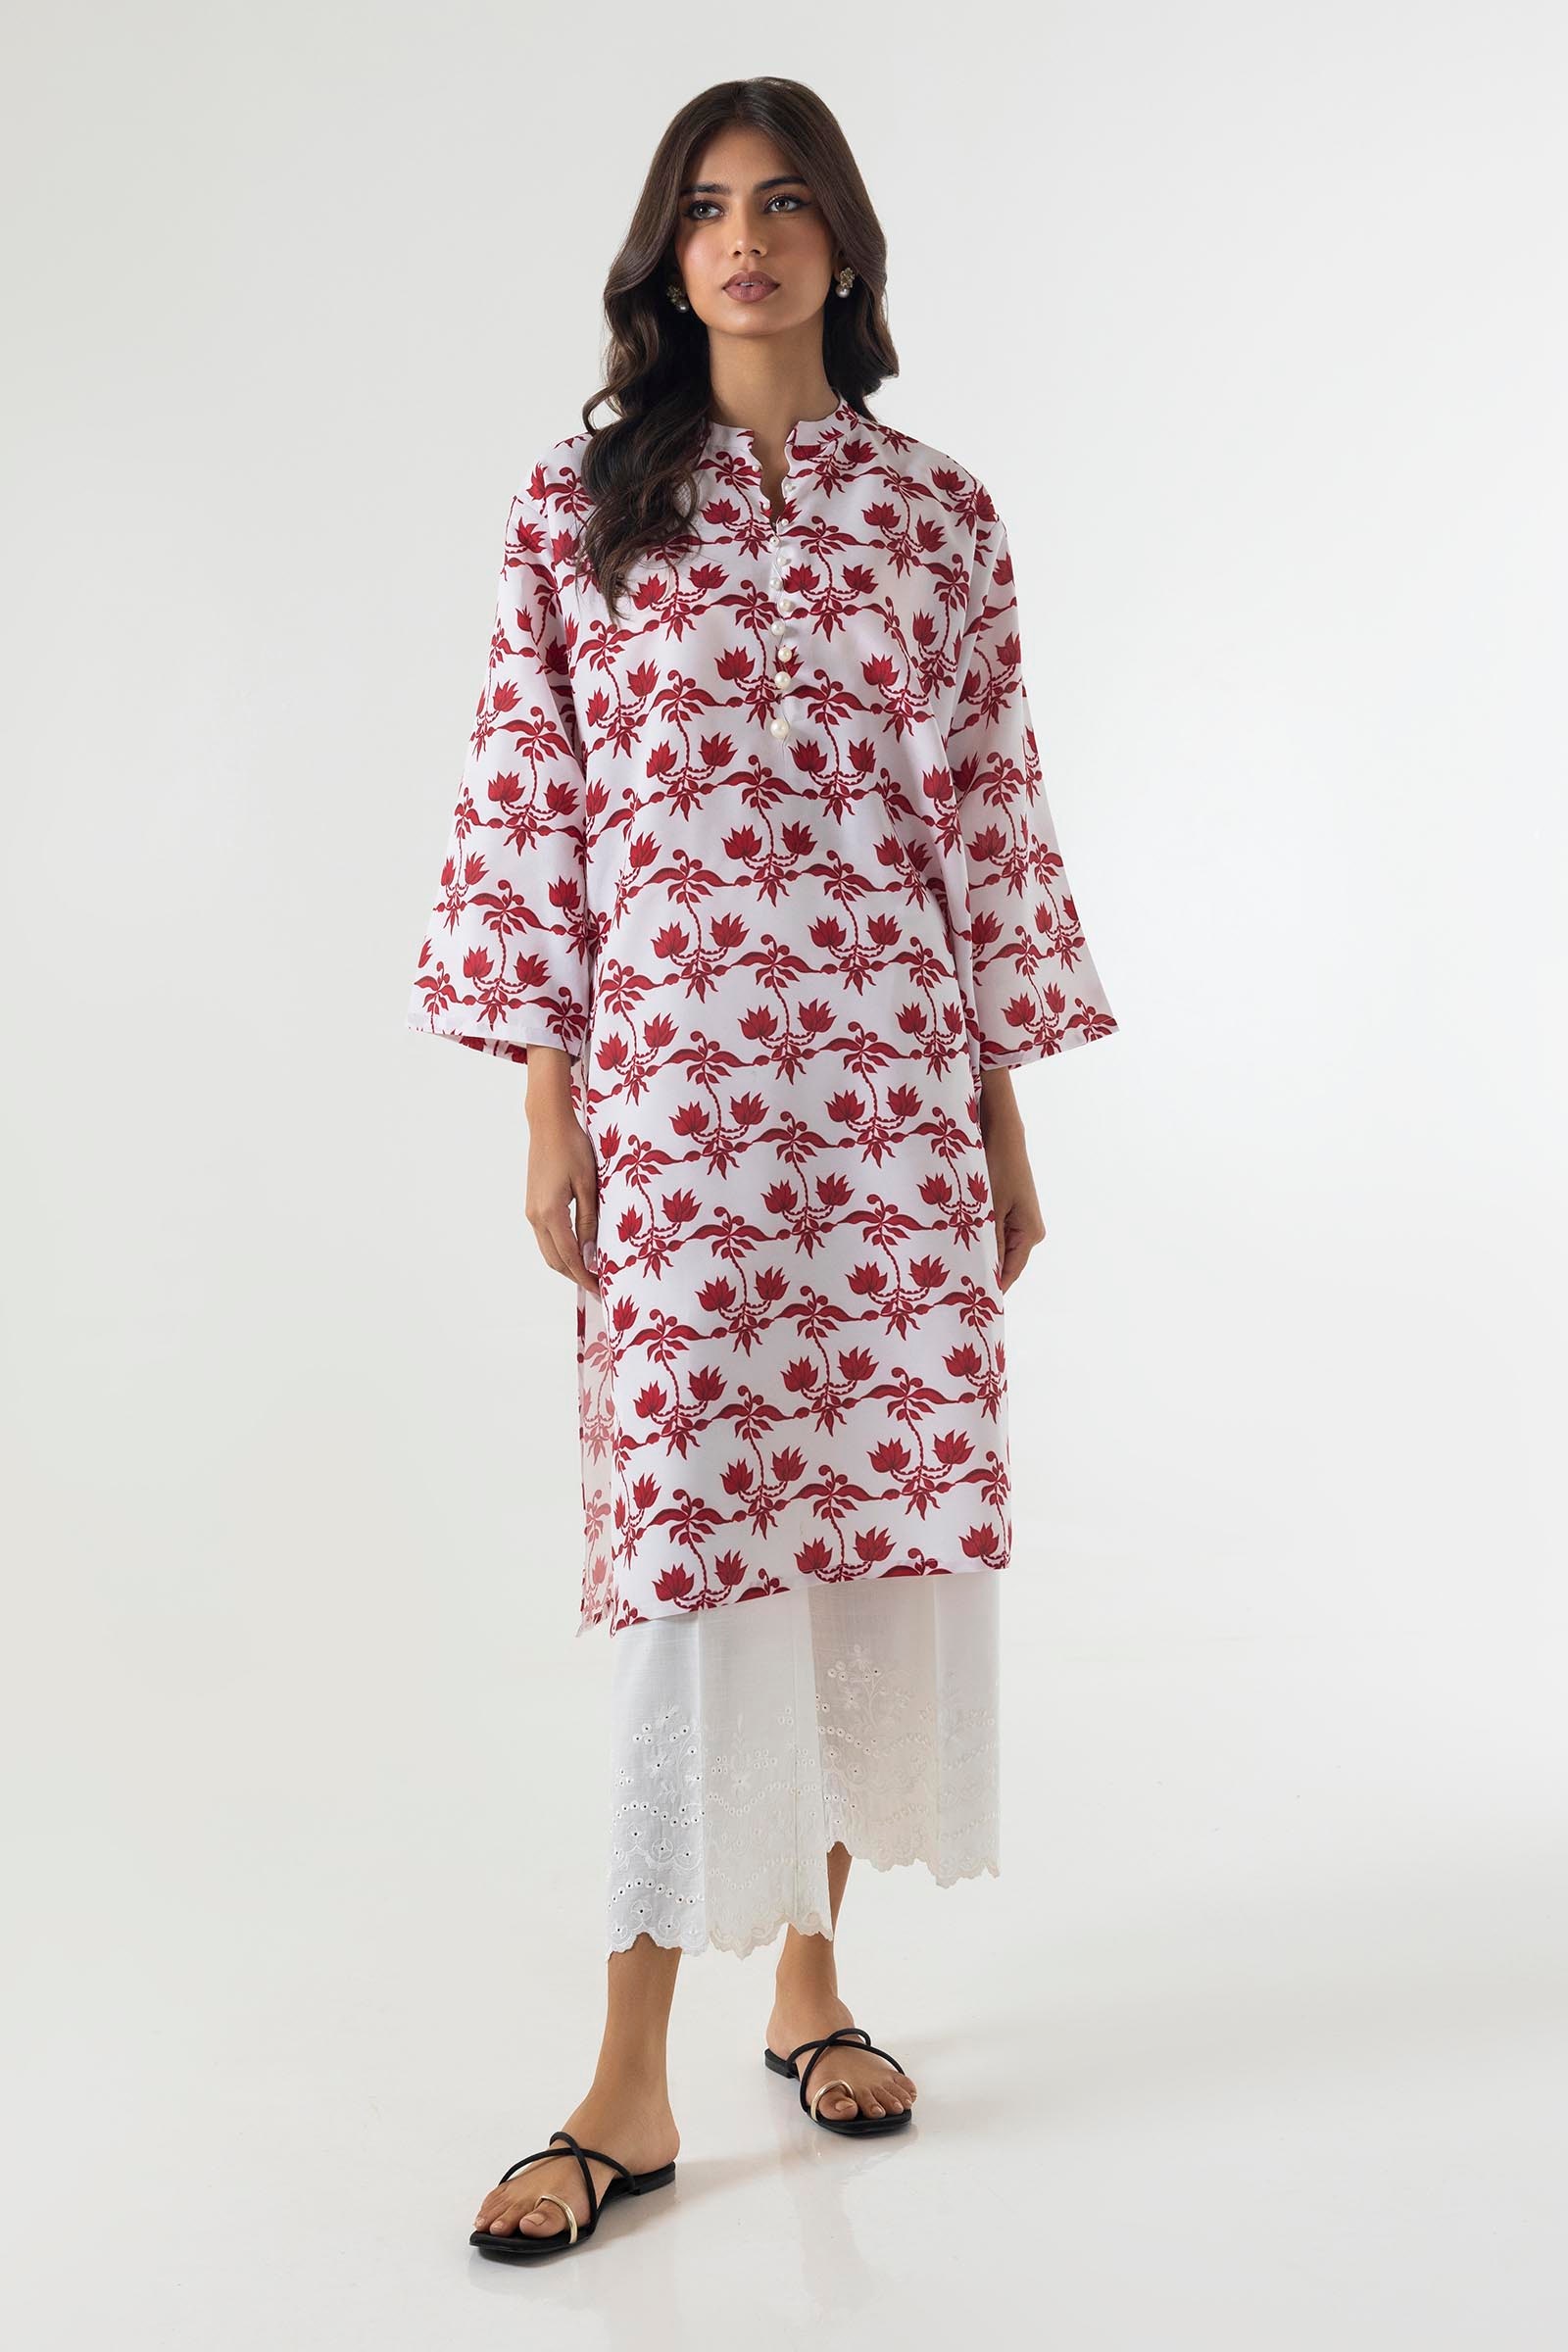
red multi floral kurta